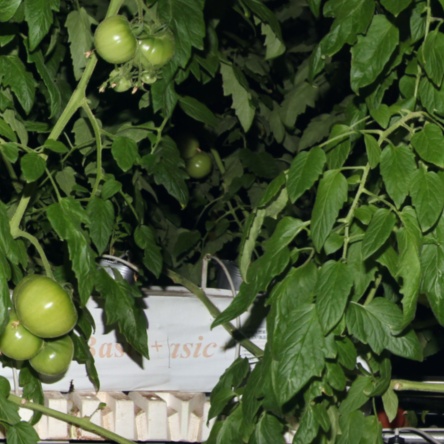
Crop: tomato